Prema Prema Prema

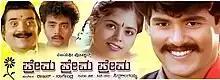
Official poster

Prema Prema Prema is a 1999 Indian Kannada-language romantic drama film directed by S. Siddalingaiah and starring Suresh Raj, Sindhu Menon and Ramya. The film is based on the novel "Talemaaru" by Ramdas. After this film, Siddalingaiah took a break from direction and it became his final film as director.